Shearing the Rams

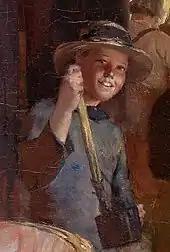
The "smiling tarboy" at the centre of the painting was modelled on local girl Susan Bourne, then 9 years old.

In a seeming anachronism, the painting shows sheep being shorn with blade shears rather than the machine shears which started to enter Australian shearing sheds in the late 1880s. Art historian Terry Smith's suggestion that Roberts presented a deliberately historical vision of shearing has been questioned on account of there being no evidence that electric shears had been introduced to Brocklesby at the time of the painting's composition. The young man carrying the fleece on the left of the painting alludes to the figure of Esau in Ghiberti's "Gates of Paradise" at the Florence Baptistery. The model for the smiling tar-boy at the centre of the picture, the only figure to make eye contact with the viewer, was actually a girl, 9-year-old Susan Bourne, who lived until 1979. She also assisted Roberts by kicking up dust in the shed to allow him to capture some of the atmosphere.